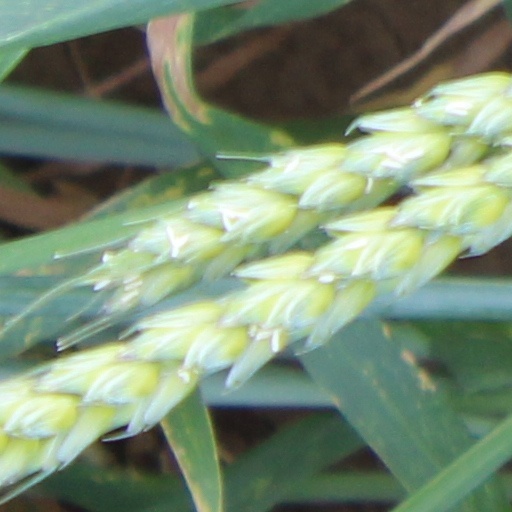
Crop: wheat